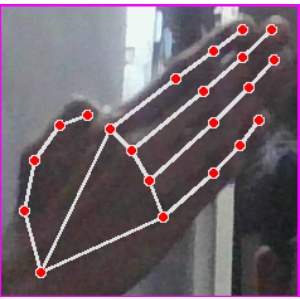
अक्षर: घ